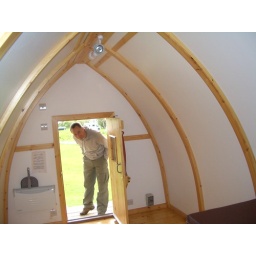
Kerry could get in that door wearing a top hat